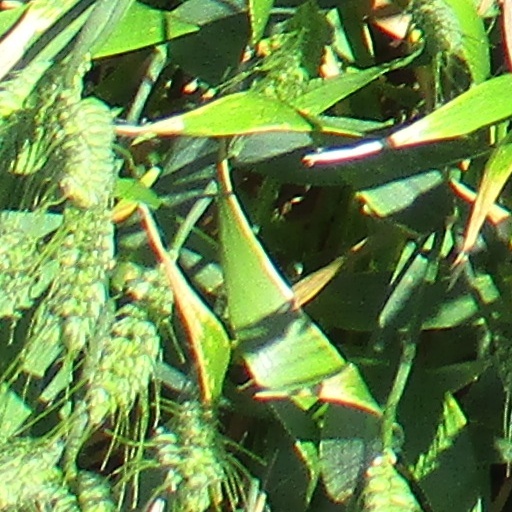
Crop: wheat